Joppenbergh Mountain

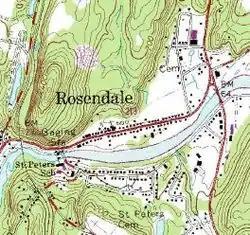
A topographic map of Rosendale, showing Joppenbergh's contour lines "(upper left)"

Sources differ on whether Joppenbergh is or . Both measurements give Joppenbergh a lower elevation than the highest point in the town of Rosendale, a peak of the Shawangunk Ridge.